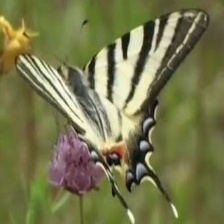
Species: SCARCE SWALLOW